Cookham Lock

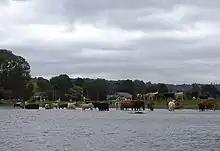
Water meadows above Cookham

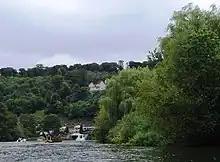
Wooded hillsides by the river

Before the streams split above the lock, the river is crossed by Cookham Bridge. Along the reach on the Buckinghamshire bank is Bourne End where the River Wye joins the Thames. Bourne End Railway Bridge, which includes a footbridge, crosses the river here. Along the Berkshire bank there are water meadows. There are navigation transit markers just downstream of Bourne End Railway Bridge, to allow river users to check their speed.